The Descent from the Cross (Rubens, 1600–1602)

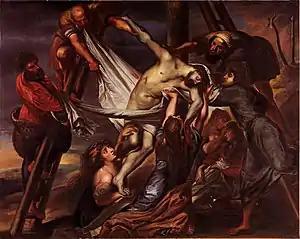
Sir Peter Paul Rubens, "The Descent from the Cross" (1600–1602), 203 × 257 cm, Siegerland-Museum, Siegen, Oberes Schloss

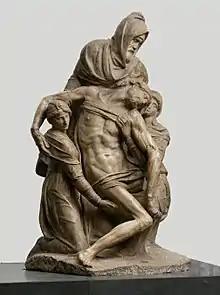
Michelangelo Pieta Bandini, Florence

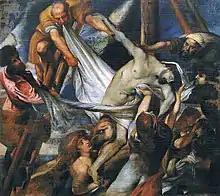
Francesco Marcoleoni, copy of the descent from the cross (1611), 127x143cm (50x56in), cut

Descent from the Cross is an oil-on-canvas painting of 1600–1602 by the Flemish artist Peter Paul Rubens, now in the Siegerlandmuseum in the Oberes Schloss in Siegen. It was his first major commissioned work made for the private chapel of Eleonora de’ Medici Gonzaga (1567–1611), duchess of Mantua. The painting remained somewhat obscure until 2001, when it was discovered by German art historian Justus Müller-Hofstede, a specialist on Rubens' early work.